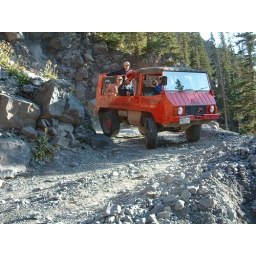
on around the corner on black bear pass.